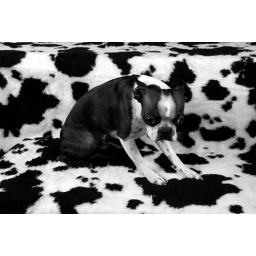
Life in black and white